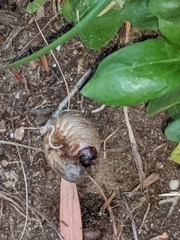
Species: Lactrodectus_hesperus